George Currie (British politician)

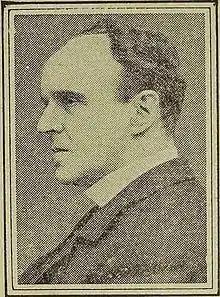
George Currie

Born in Edinburgh, he was the son of the Reverend James Currie. Following education at the University of Edinburgh he entered business as an accountant, and travelled widely in the United States, Canada and South America. He became a strong supporter of Joseph Chamberlain and in 1906 became secretary of the Scottish branch of the Tariff Reform League.